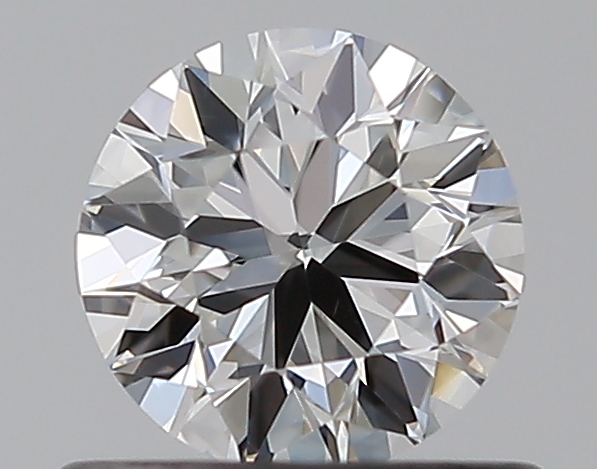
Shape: round
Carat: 0.5
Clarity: VS1
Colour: F
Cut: VG
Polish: EX
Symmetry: VG
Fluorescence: N
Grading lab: GIA
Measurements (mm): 5.03 x 5.06 x 3.14